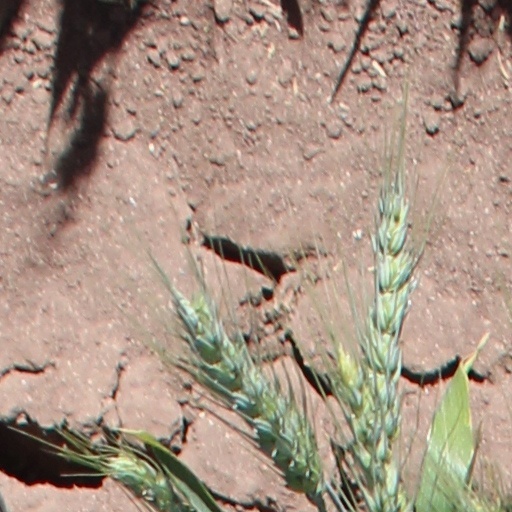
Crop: wheat